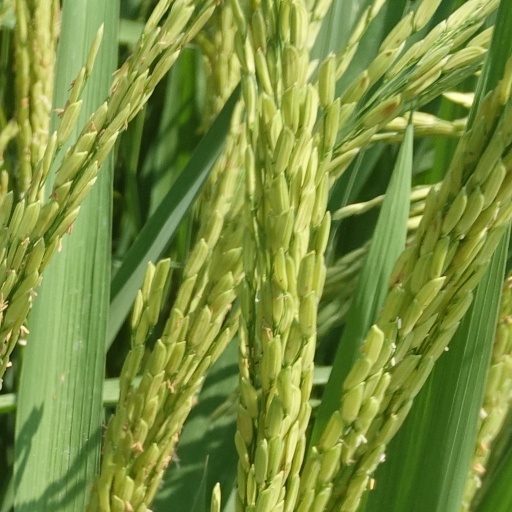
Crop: rice